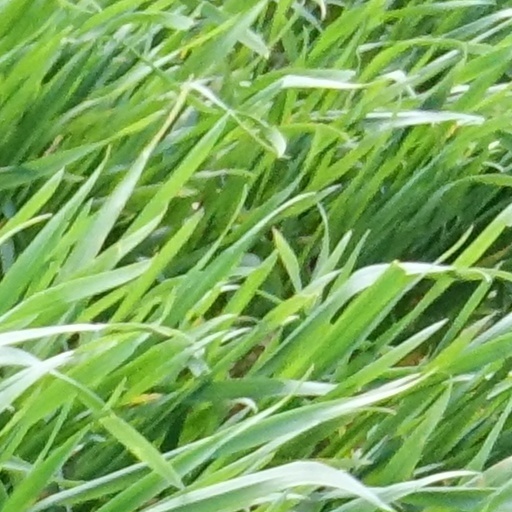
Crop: wheat